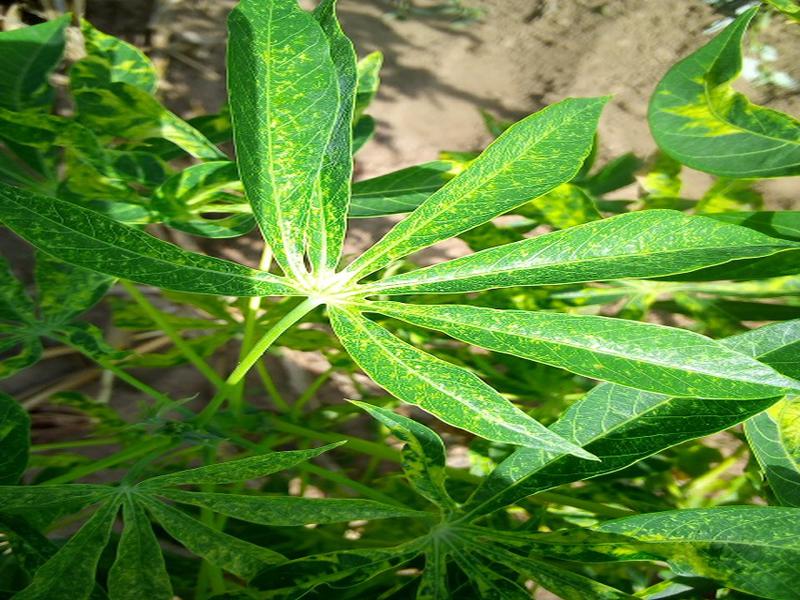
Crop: cassava
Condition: green_mottle